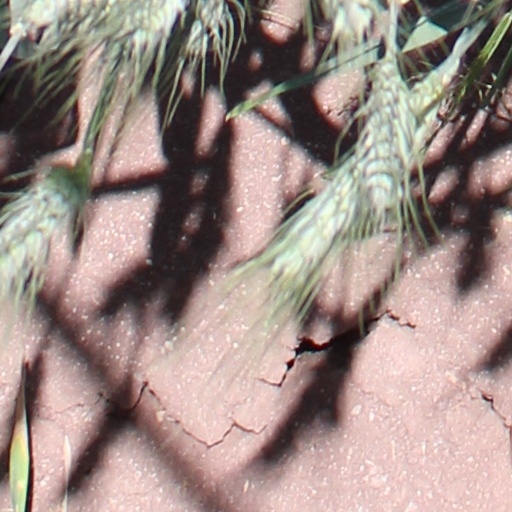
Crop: wheat